Dana Stein

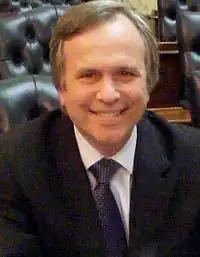

In May 2002, following Governor Parris Glendening's appointment of state delegate Michael Finifter to the Baltimore County Circuit Court, he applied to serve the remainder of Finifter's term in the Maryland House of Delegates. The Baltimore County Central Committee voted to nominate Stein in June, and he was appointed by Glendening and sworn in on June 25, 2002. Stein ran for a full term in the 2002 Maryland House of Delegates election, in which he was defeated in the Democratic primary by Jon S. Cardin.